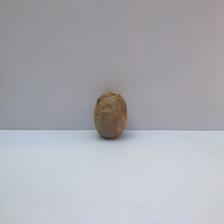
Size: Spoiled